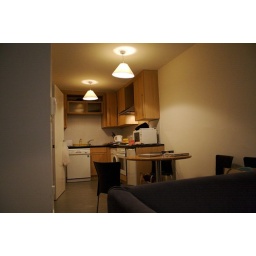
From the TV area, here's a view of the kitchen and table in the apartment we're inhabiting for the next few months.